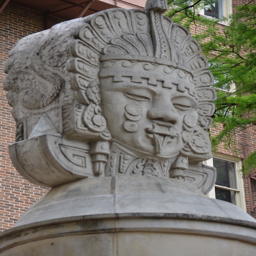
one of the many sculptures ... this one on a walkway